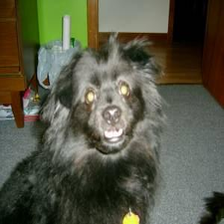
Species: dog
Breed: pomeranian